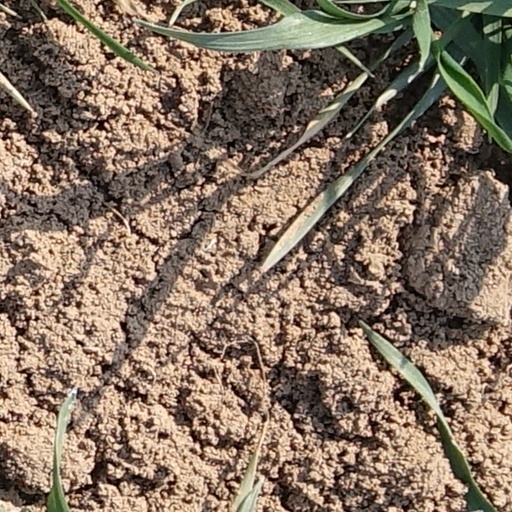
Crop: wheat